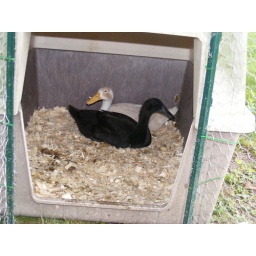
Ducks in duck house